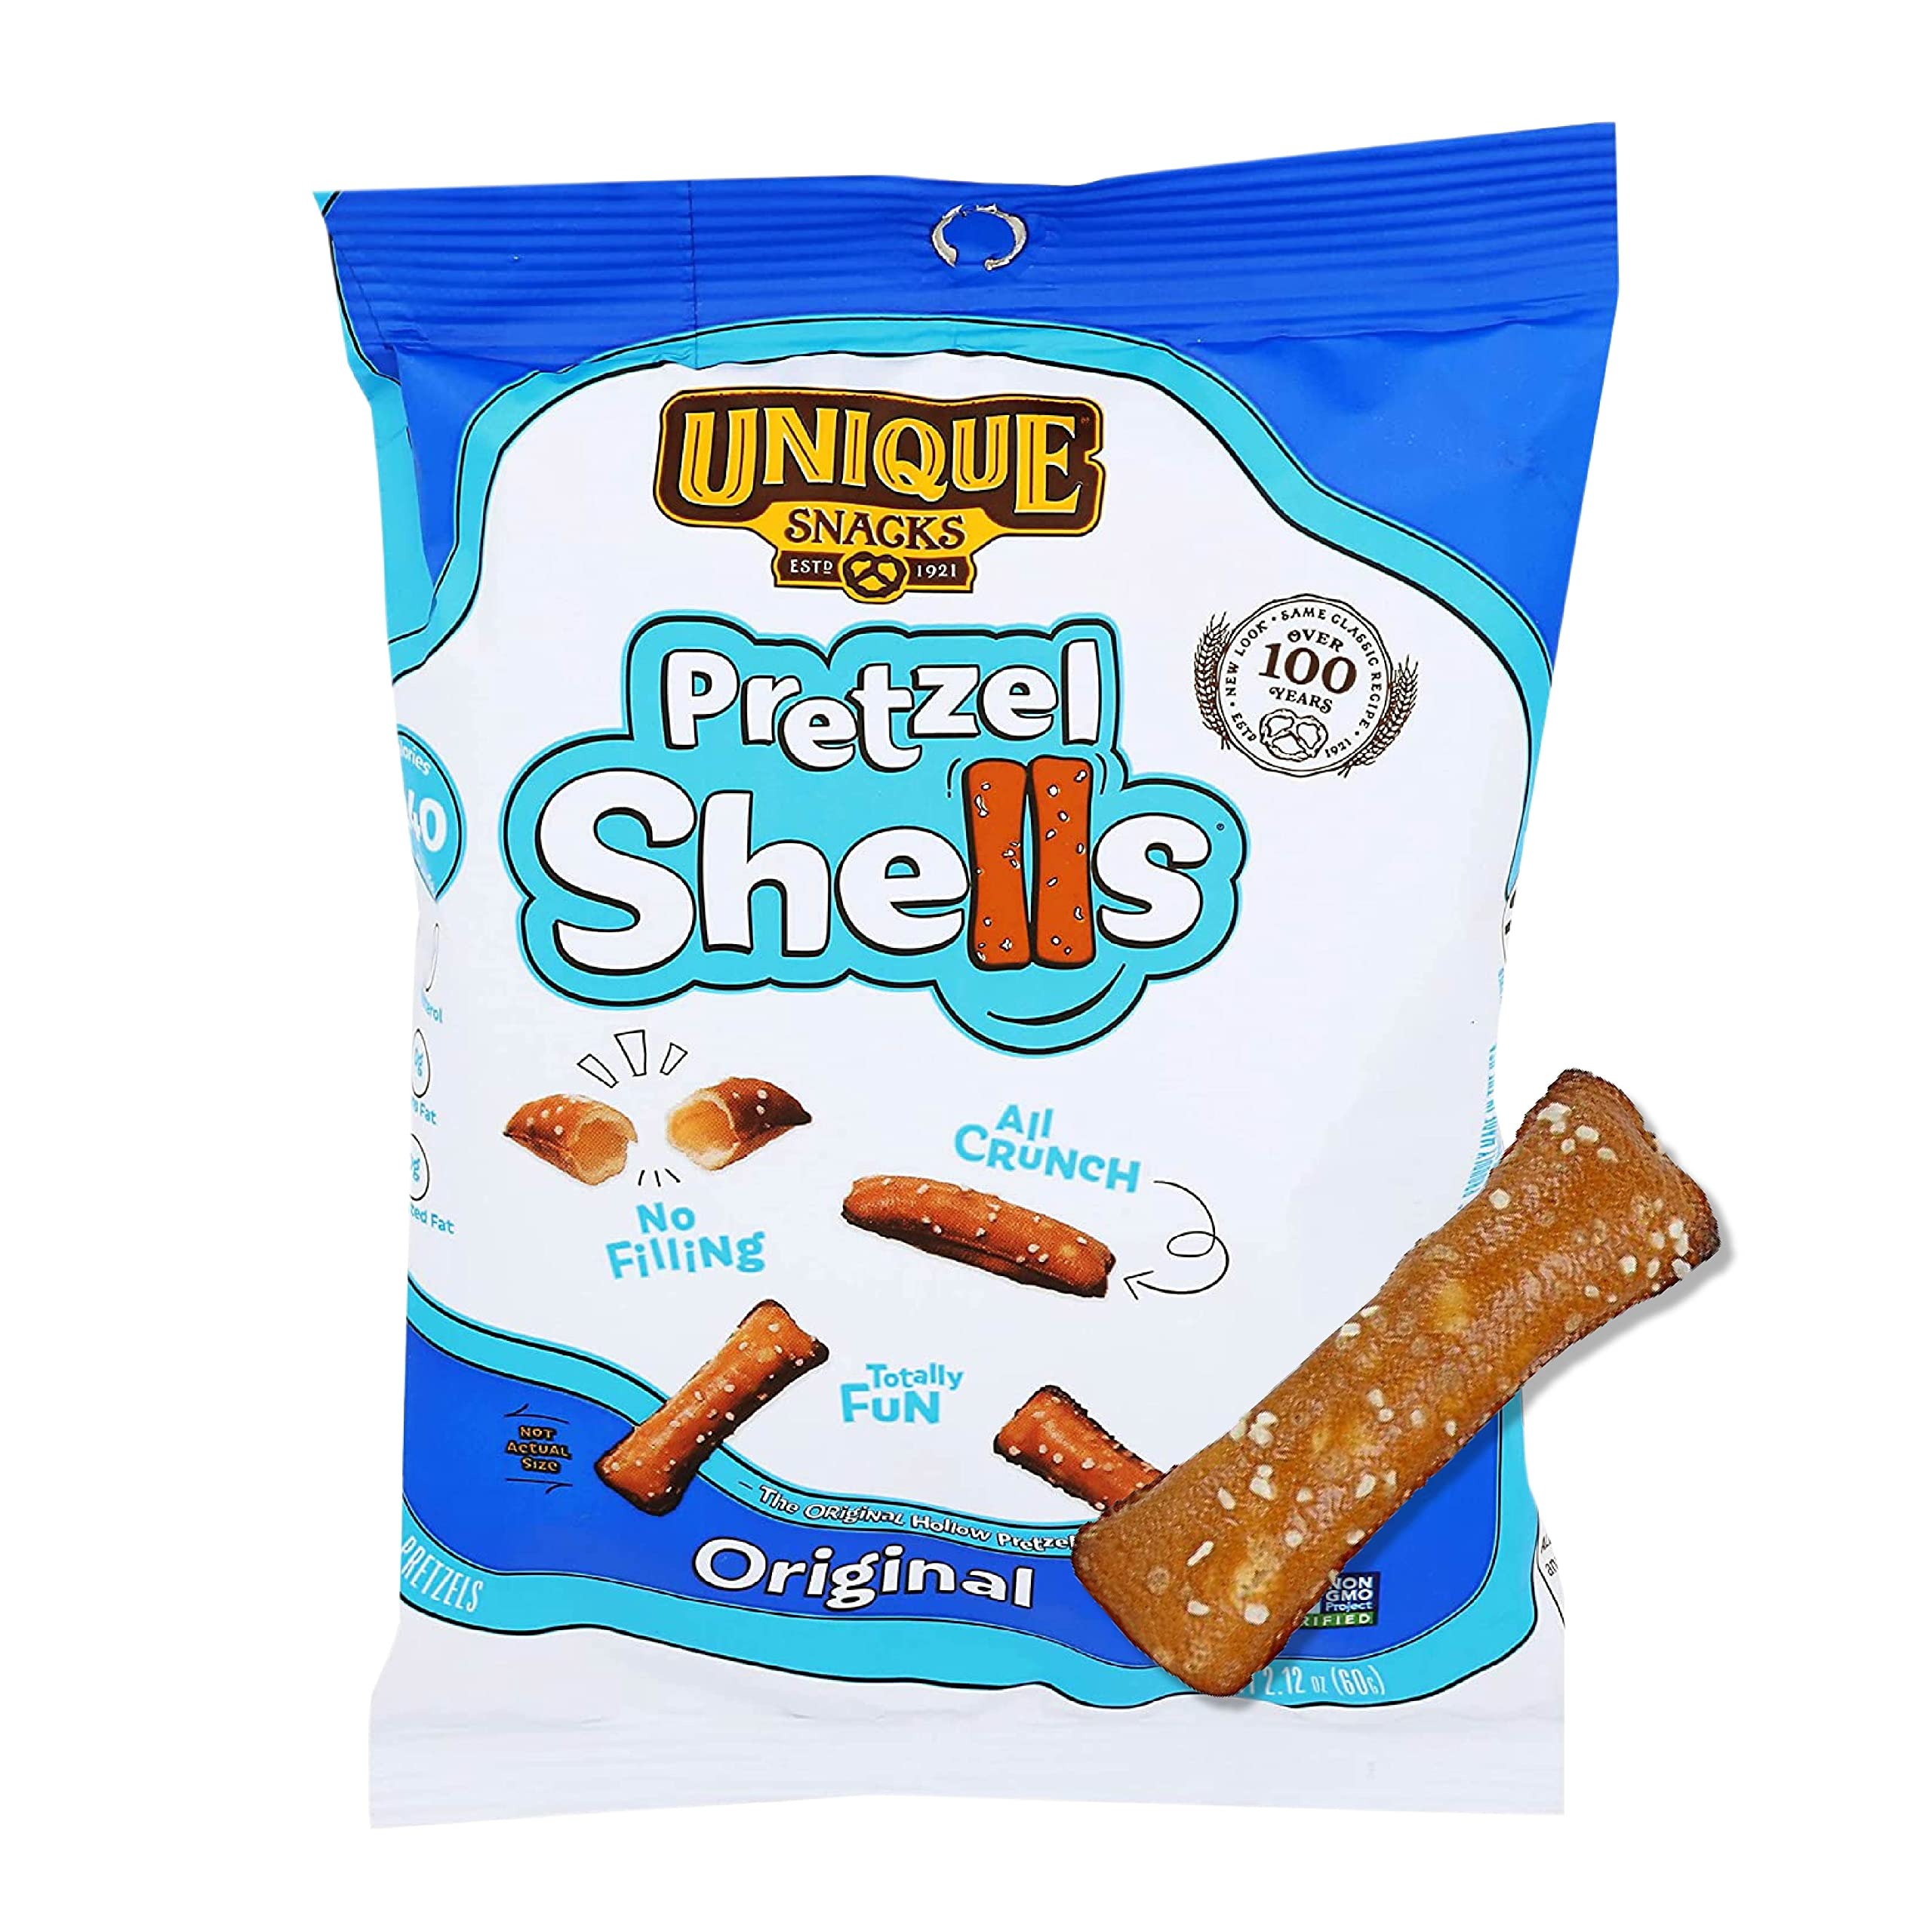
Item Name: Unique Snacks Original Pretzel Shells, Delicious Homestyle Baked Snack Bag, Vegan, OU Kosher, and Non-GMO Food, No Artificial Flavor, 2.12 Oz. Bag, Pack of 24
Bullet Point 1: Original Pretzel Shells: Experience an incredible taste with Unique Snacks Original Pretzel Shells. Infused with the mouthwatering flavor and texture of original split pretzels, the taste of our pretzel shells is filled with the air of satisfaction
Bullet Point 2: Homestyle Baked Pretzels: The unique homestyle baking process precisely matures the pretzel dough and then bakes it to hollow shell perfection. Crispy with a savory kick, our tasty shell snacks are great for parties, movie nights, game nights, and more
Bullet Point 3: Real Ingredients: Amplify your snack-time fun with the taste of goodness. Unique Snacks non-GMO pretzel shells are crafted with all-natural ingredients without any artificial flavors, colors, preservatives, sugars, malts, cholesterol, or trans fat
Bullet Point 4: Kosher Snack Bag: We offer an entire cholesterol-FREE and lactose-FREE product line. All our pretzels are assured by OU Kosher giving you a delectable taste and clear nutritional benefits. Your friends and family will love our crunchy pretzels for sure
Bullet Point 5: Multiple Pack Options: Unique Snacks Original Pretzel Shells come in 3, 6, 9, 12, and 24-pack options. Widely recognized for our one-of-a-kind quality, we have been continuing the family tradition that has delighted pretzel lovers for over a century
Value: 50.4
Unit: Ounce

Price: 36.99